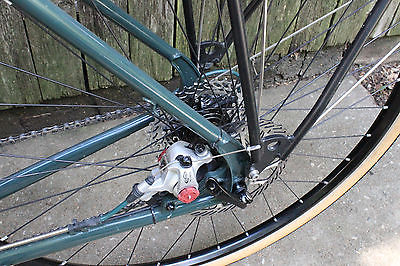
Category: bicycle